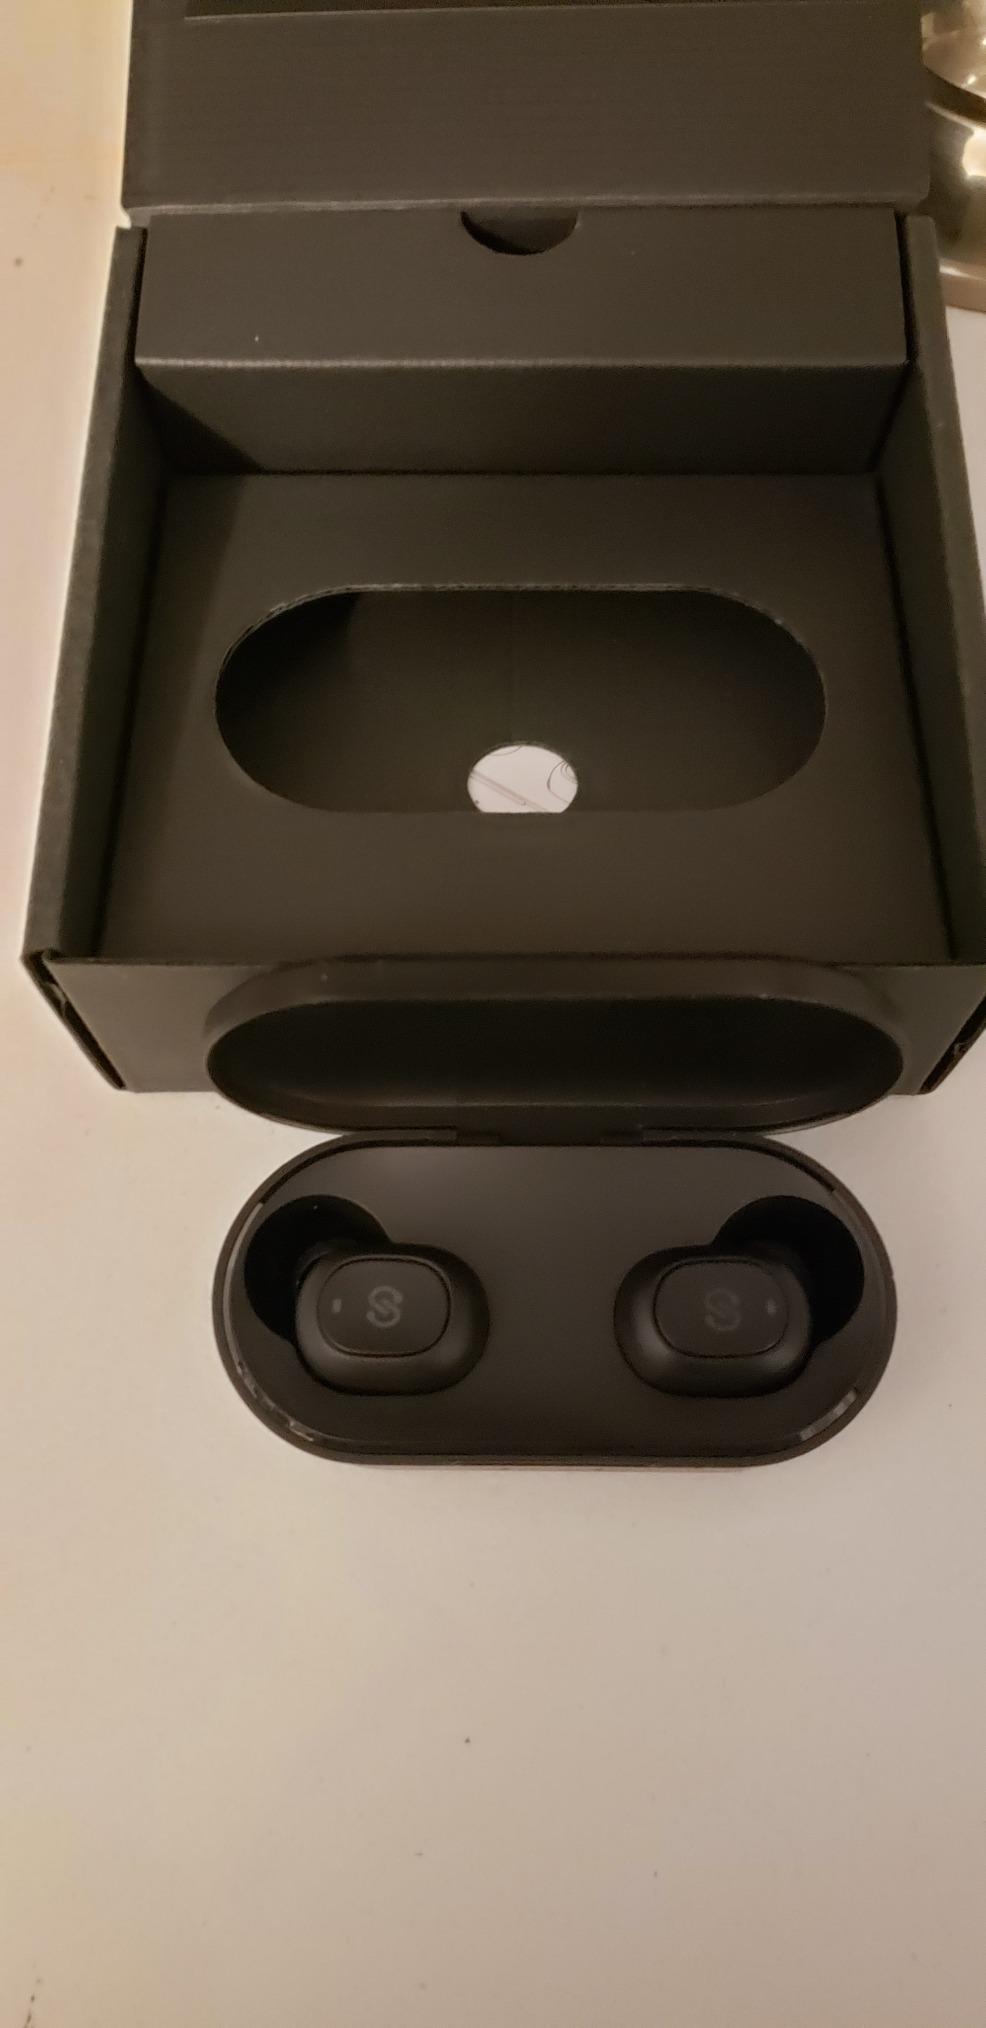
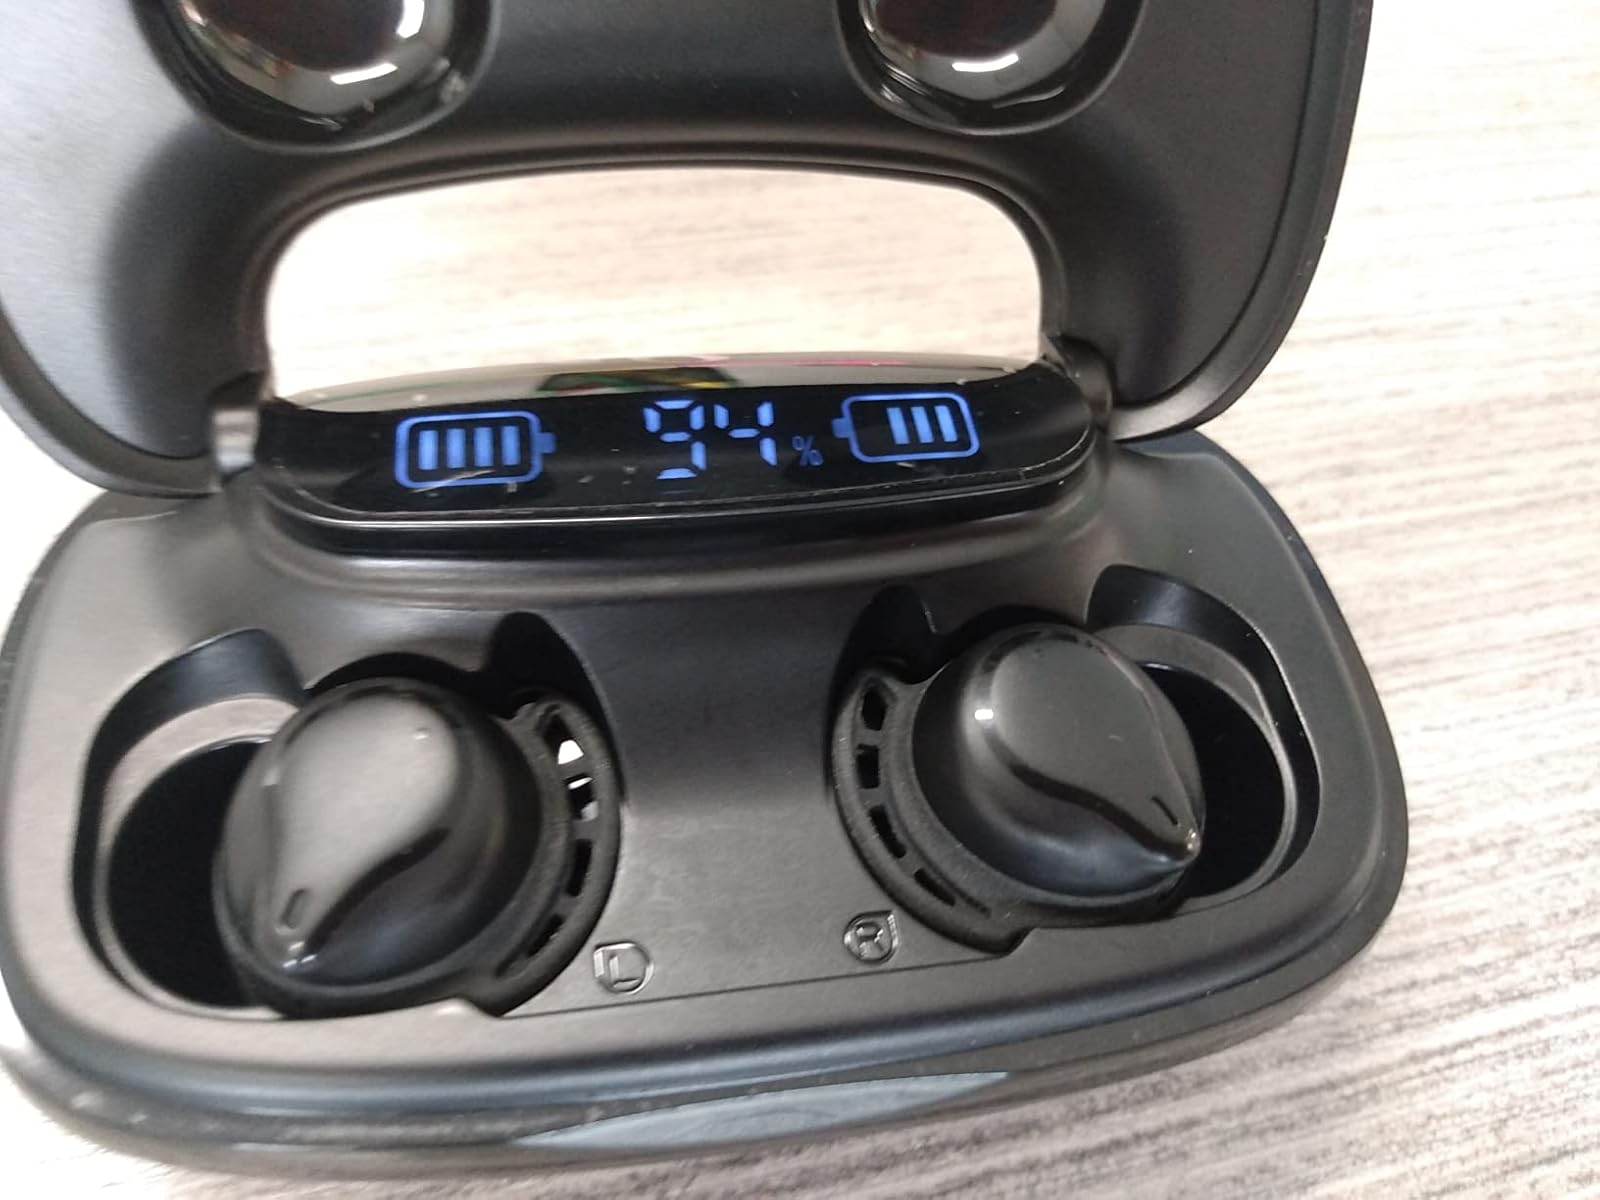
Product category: earbuds
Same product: no